B. J. Stith

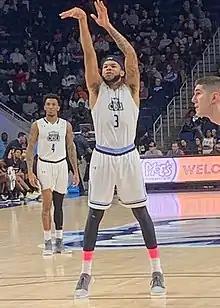
Stith playing for Old Dominion in February 2019

Broderick Jamal Stith (born December 5, 1995) is an American former professional basketball player, who lastly played for ZZ Leiden of the Dutch Basketball League. He played college basketball for the Old Dominion Monarchs.